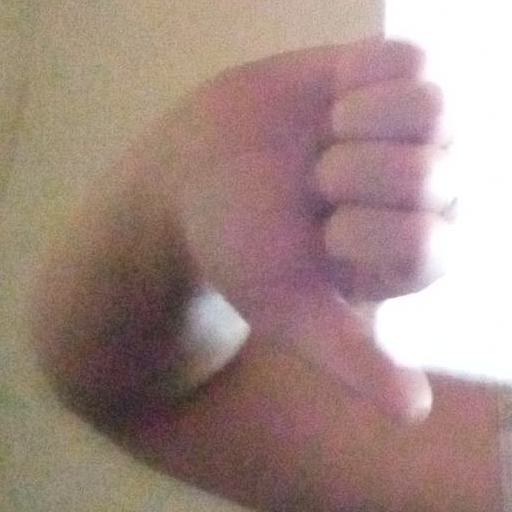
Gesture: dislike